Mujigen Hunter Fandora

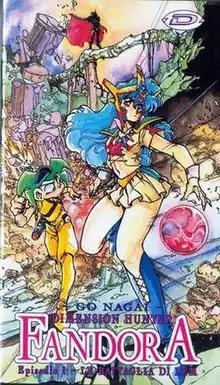
Italian VHS cover of the first OVA

is an original video animation (OVA) created by manga artist Go Nagai. It was originally released on , and by Nippon Columbia Co., Ltd.